Fantasista Doll

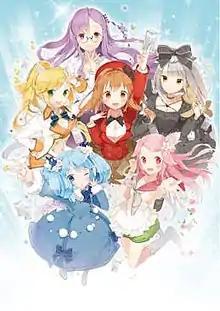
"Fantasista Doll" promotional image. From top (left to right): Madeleine, Sasara, Uzume Uno, Akari, Katia and Shimeji.

is a Japanese anime television series produced by Hoods Entertainment and directed by Hisashi Saitō. Gorō Taniguchi serves as the creative producer, while the series composition is handled by Noboru Kimura and Yūko Kakihara. The series aired in Japan between July 7 and September 28, 2013. Three manga adaptations are published by Kadokawa Shoten and Media Factory.